Cooper, Texas

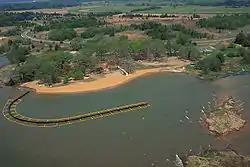
A swimming area on a lake

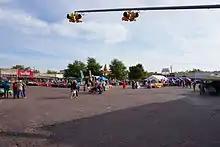
Chiggerfest in 2015

Since its founding, Cooper has been the center of attractions for Delta County. The city has several small schools and churches. In 1955, the construction of Cooper Lake was authorized. In 1986, major work on the lake began and it was finished in 1991. The lake is now the most popular tourist attraction in the area. Boating, swimming and fishing are available at Cooper Lake. The main fish stocked in the lake are catfish, largemouth bass and crappie. Along the north shore of the lake is the Doctor's Creek Unit of Cooper Lake State Park. The park contains several picnic areas, campgrounds and a large swimming area on Cooper Lake. It also contains several hiking and equestrian trails. On the eastern edge of the lake near the Cooper Lake Dam is the Wildlife Observation Deck, a large birdwatching platform. Along the west and northwest shores of the lake is the Cooper Wildlife Management Area. The park was constructed by the U.S. Army Corps of Engineers and protects four unique habitat types. These are wetland, Blackland Prairie, Upland Post Oak and Bottomland Hardwood. The park contains several hiking trails, as well as birdwatching stations and wildlife viewing areas. The park allows fishing and hunting to visitors if they have a proper license.